Henry Kent Hewitt

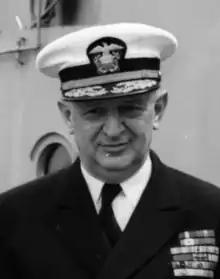
Henry Kent Hewitt, photographed while USS "Missouri" was visiting Piraeus, Greece, circa 10–14 April 1946.

Hewitt was promoted to rear admiral in 1939, and commanded Atlantic Fleet Task Groups in neutrality patrols and convoys from 1941 until becoming Commander, Amphibious Force, Atlantic Fleet, in April 1942. This force, also called Task Force 34, became the U.S. component of the Operation Torch landings in November 1942. Hewitt was then assigned as Commander, U.S. Naval Forces, Northwest Africa Waters or COMNAVNAW. His flagships included while he commanded American naval forces at the Naval Battle of Casablanca, while he commanded the western task force during the invasion of Sicily, and while he commanded all Allied amphibious forces during the invasion of Italy and later Anzio landings and invasion of southern France.